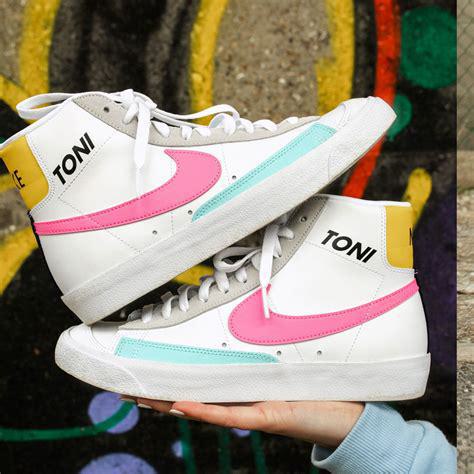
Brand: Nike
Model: Blazer